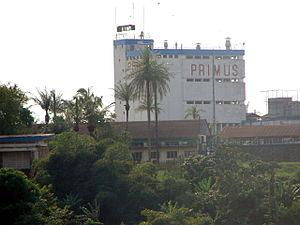
Bralima, anciennement connue sous le nom de « Brasserie de Léopoldville » ou « Brasserie Léo », est une entreprise brassicole établie à Kinshasa, en République démocratique du Congo. Bralima est aujourd'hui une filiale de Heineken et possède des unités de production, outre Kinshasha, dans les villes de Bukavu, Kisangani, Boma, Mbandaka et Lubumbashi. Ses produits sont distribués dans l'ensemble du pays.